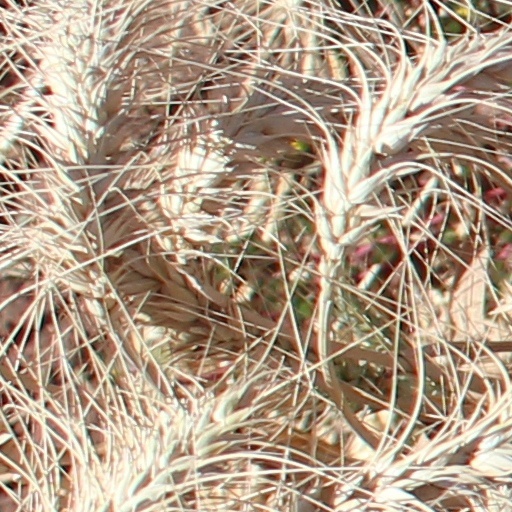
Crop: wheat